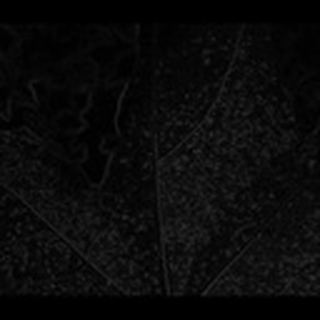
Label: cotton_aphids